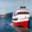
Label: ship